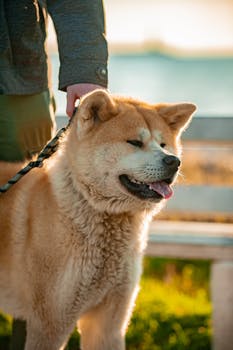
Label: No Watermark